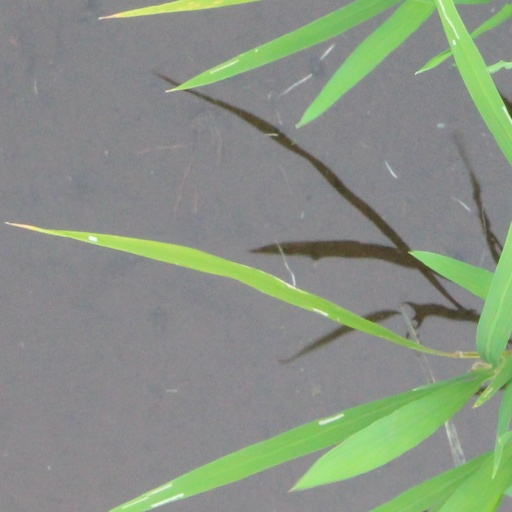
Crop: rice